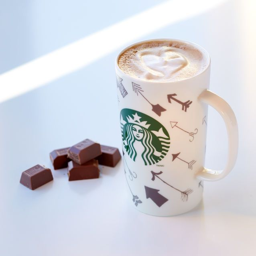
a whimsical mug featuring arrows of all kinds in a fun pattern around our logo .